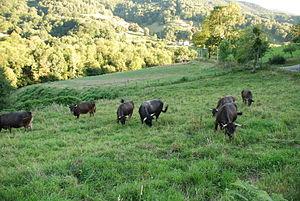
Vaches de la race Aure et saint Girons, aussi appeleée race Casta, photographiées dans le hameau du cap d'Erp, élevage SABADIE, ferme du PESQUE, 09200 ERP. Cet élevage s'est arrêté en 2013.
Erp est une commune française, située dans le département de l'Ariège en région Occitanie, au cœur du Couserans et à proximité de la ville de Saint-Girons. Le village est connu en particulier pour ses parcours de randonnées, et son belvédère du col d'Ayens.
L'Aure-et-Saint-Girons est une race bovine française à très faible effectif faisant l'objet d'un programme de sauvegarde. La dénomination locale « Casta » fait référence à la couleur châtain de la robe, proche de celle de la châtaigne.